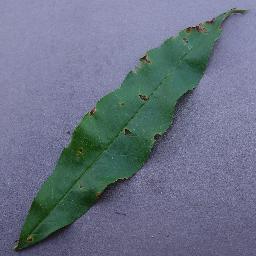
Label: Peach___Bacterial_spot